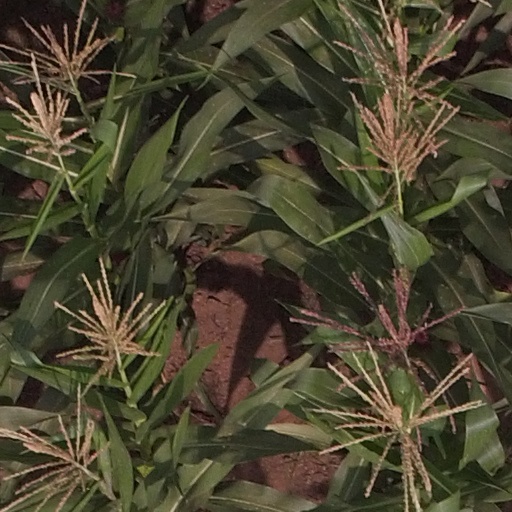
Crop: maize; corn